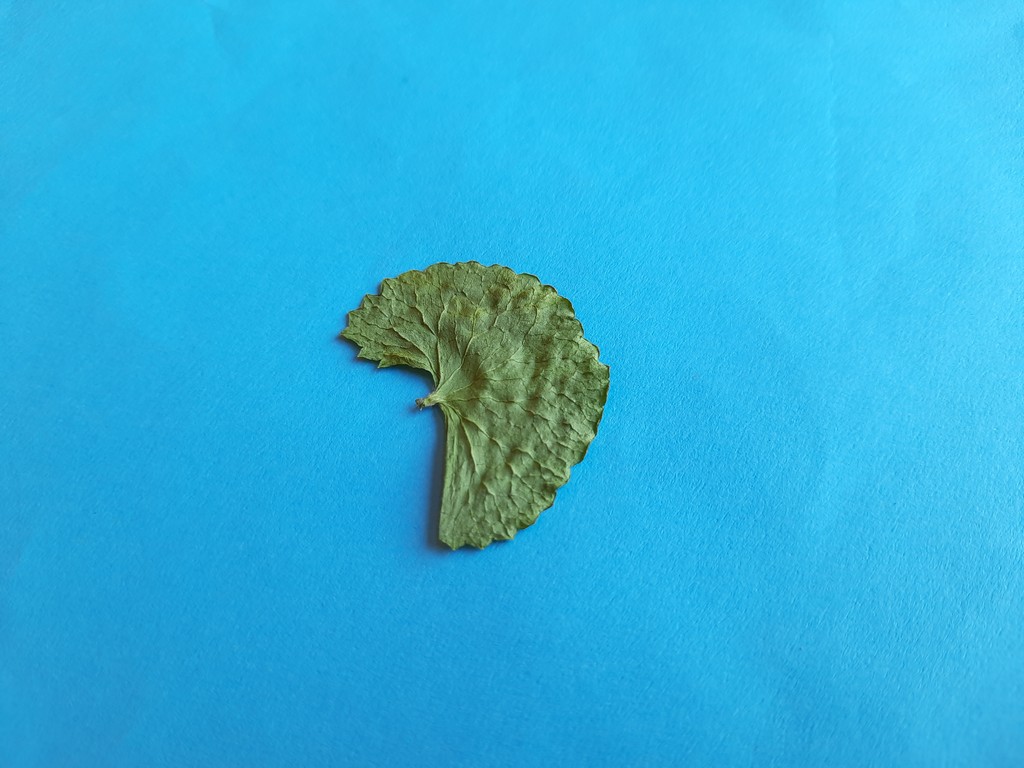
Label: Dried